Tangsir (film)

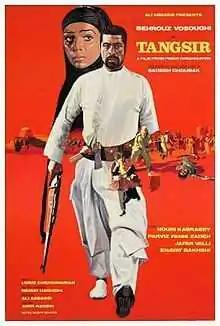

Tangsir is a film directed by Amir Naderi. Behrouz Vossoughi is the leading actor playing the role of Zar Mohammad (or Shir Mohammad). This film was based on a novel written by Sadeq Chubak. Tangsir is set in the southwestern Iranian coastal province of Bushehr around 1935.